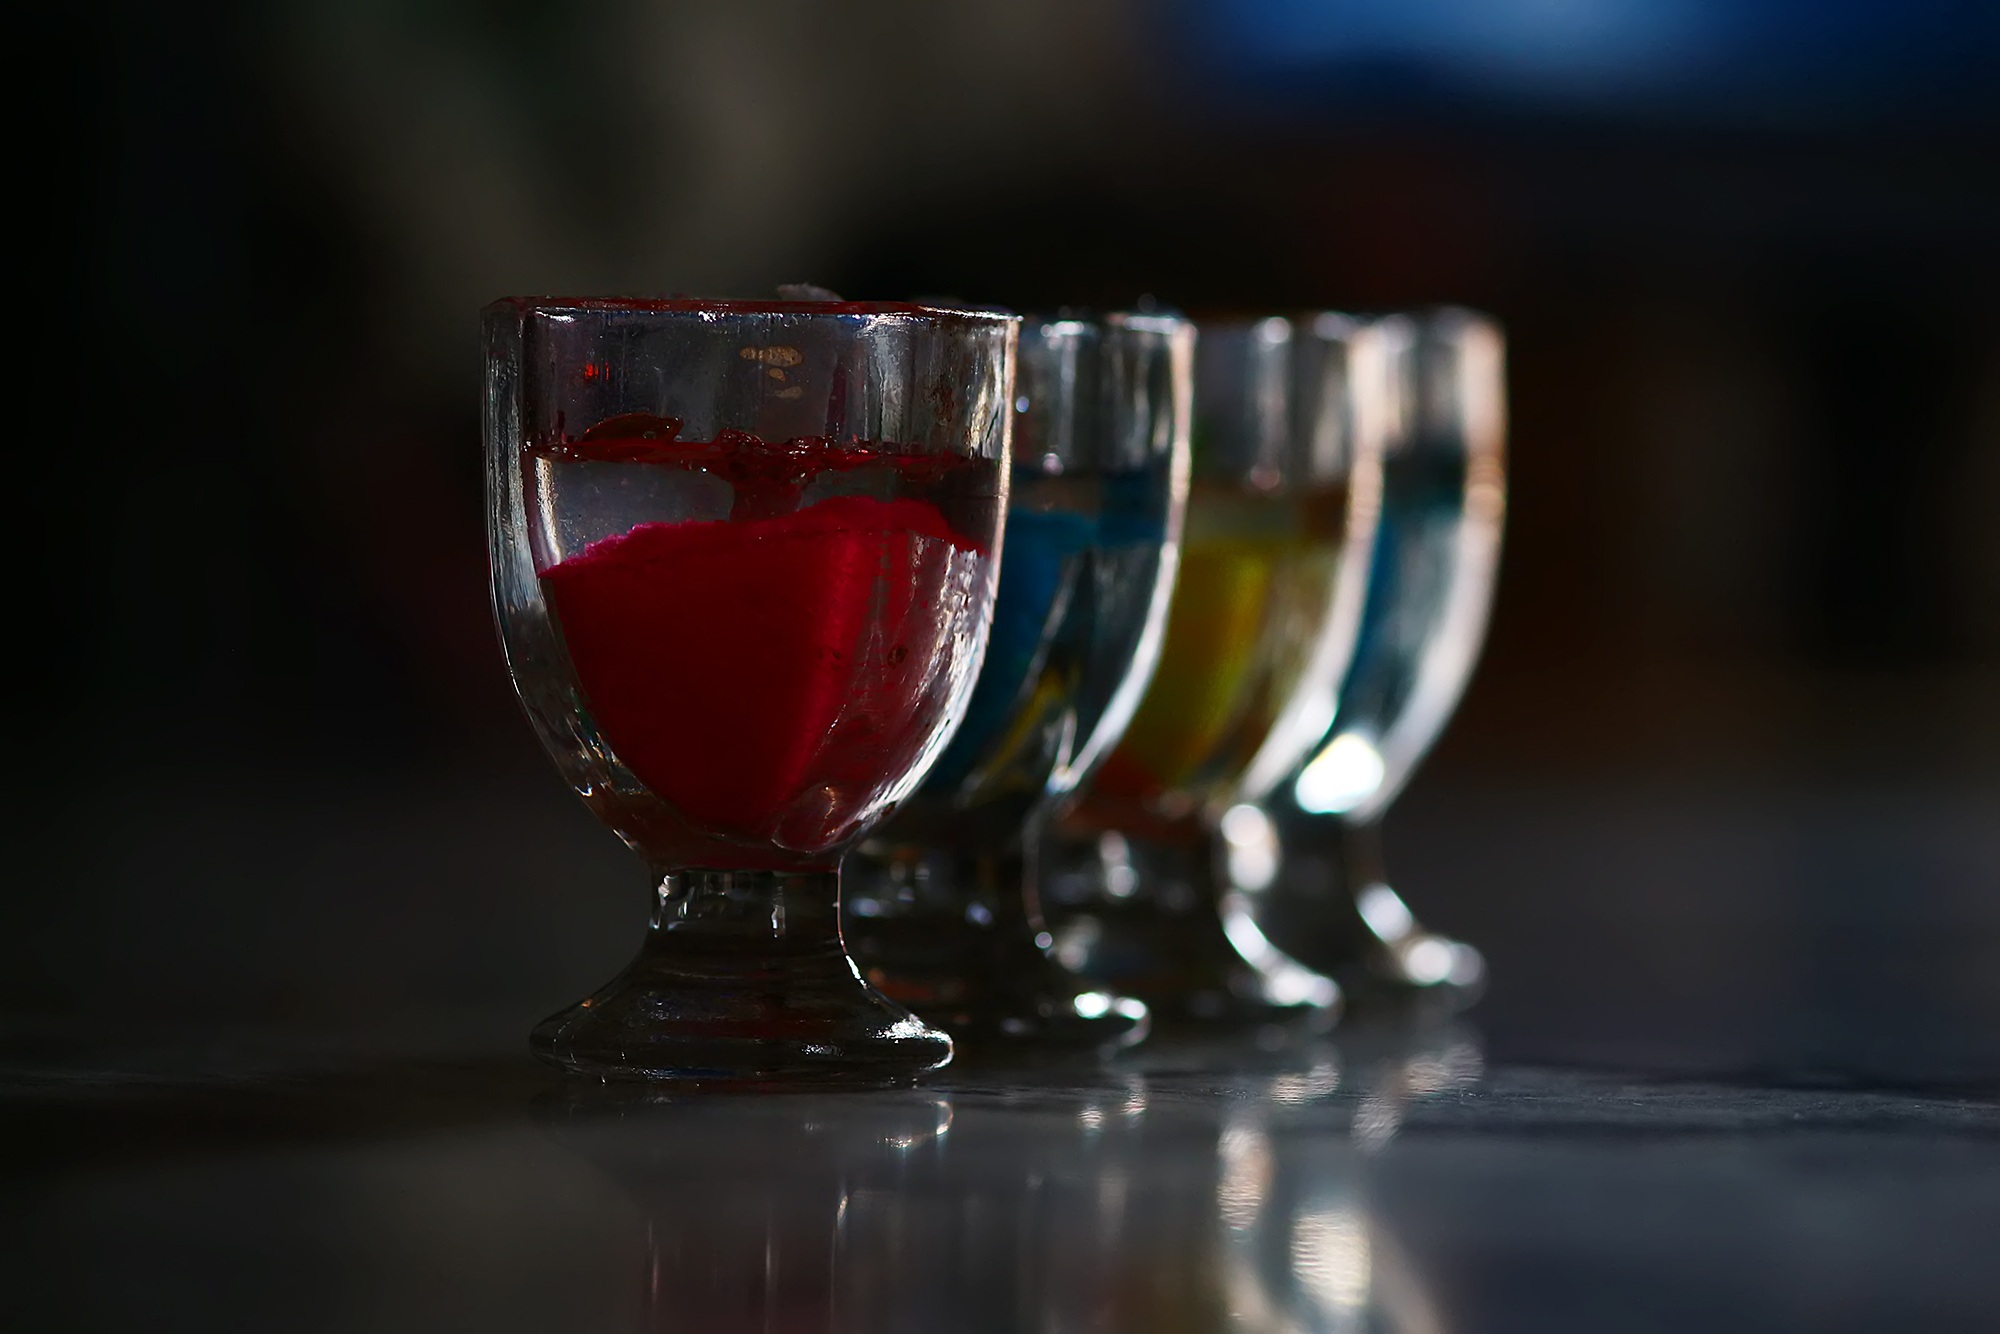
person, woman, wine, glass, male, bar, reflection, red, drink, lifestyle, leisure, red wine, alcohol, cocktail, wine glass, cheerful, friends, happiness, party, drinks, liqueur, casual, pub, macro photography, stemware, alcoholic beverage, still life photography, distilled beverage